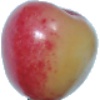
Label: Cherry Rainier 1